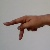
The image shows a hand gesture representing the letter 'P' in Indian Sign Language.